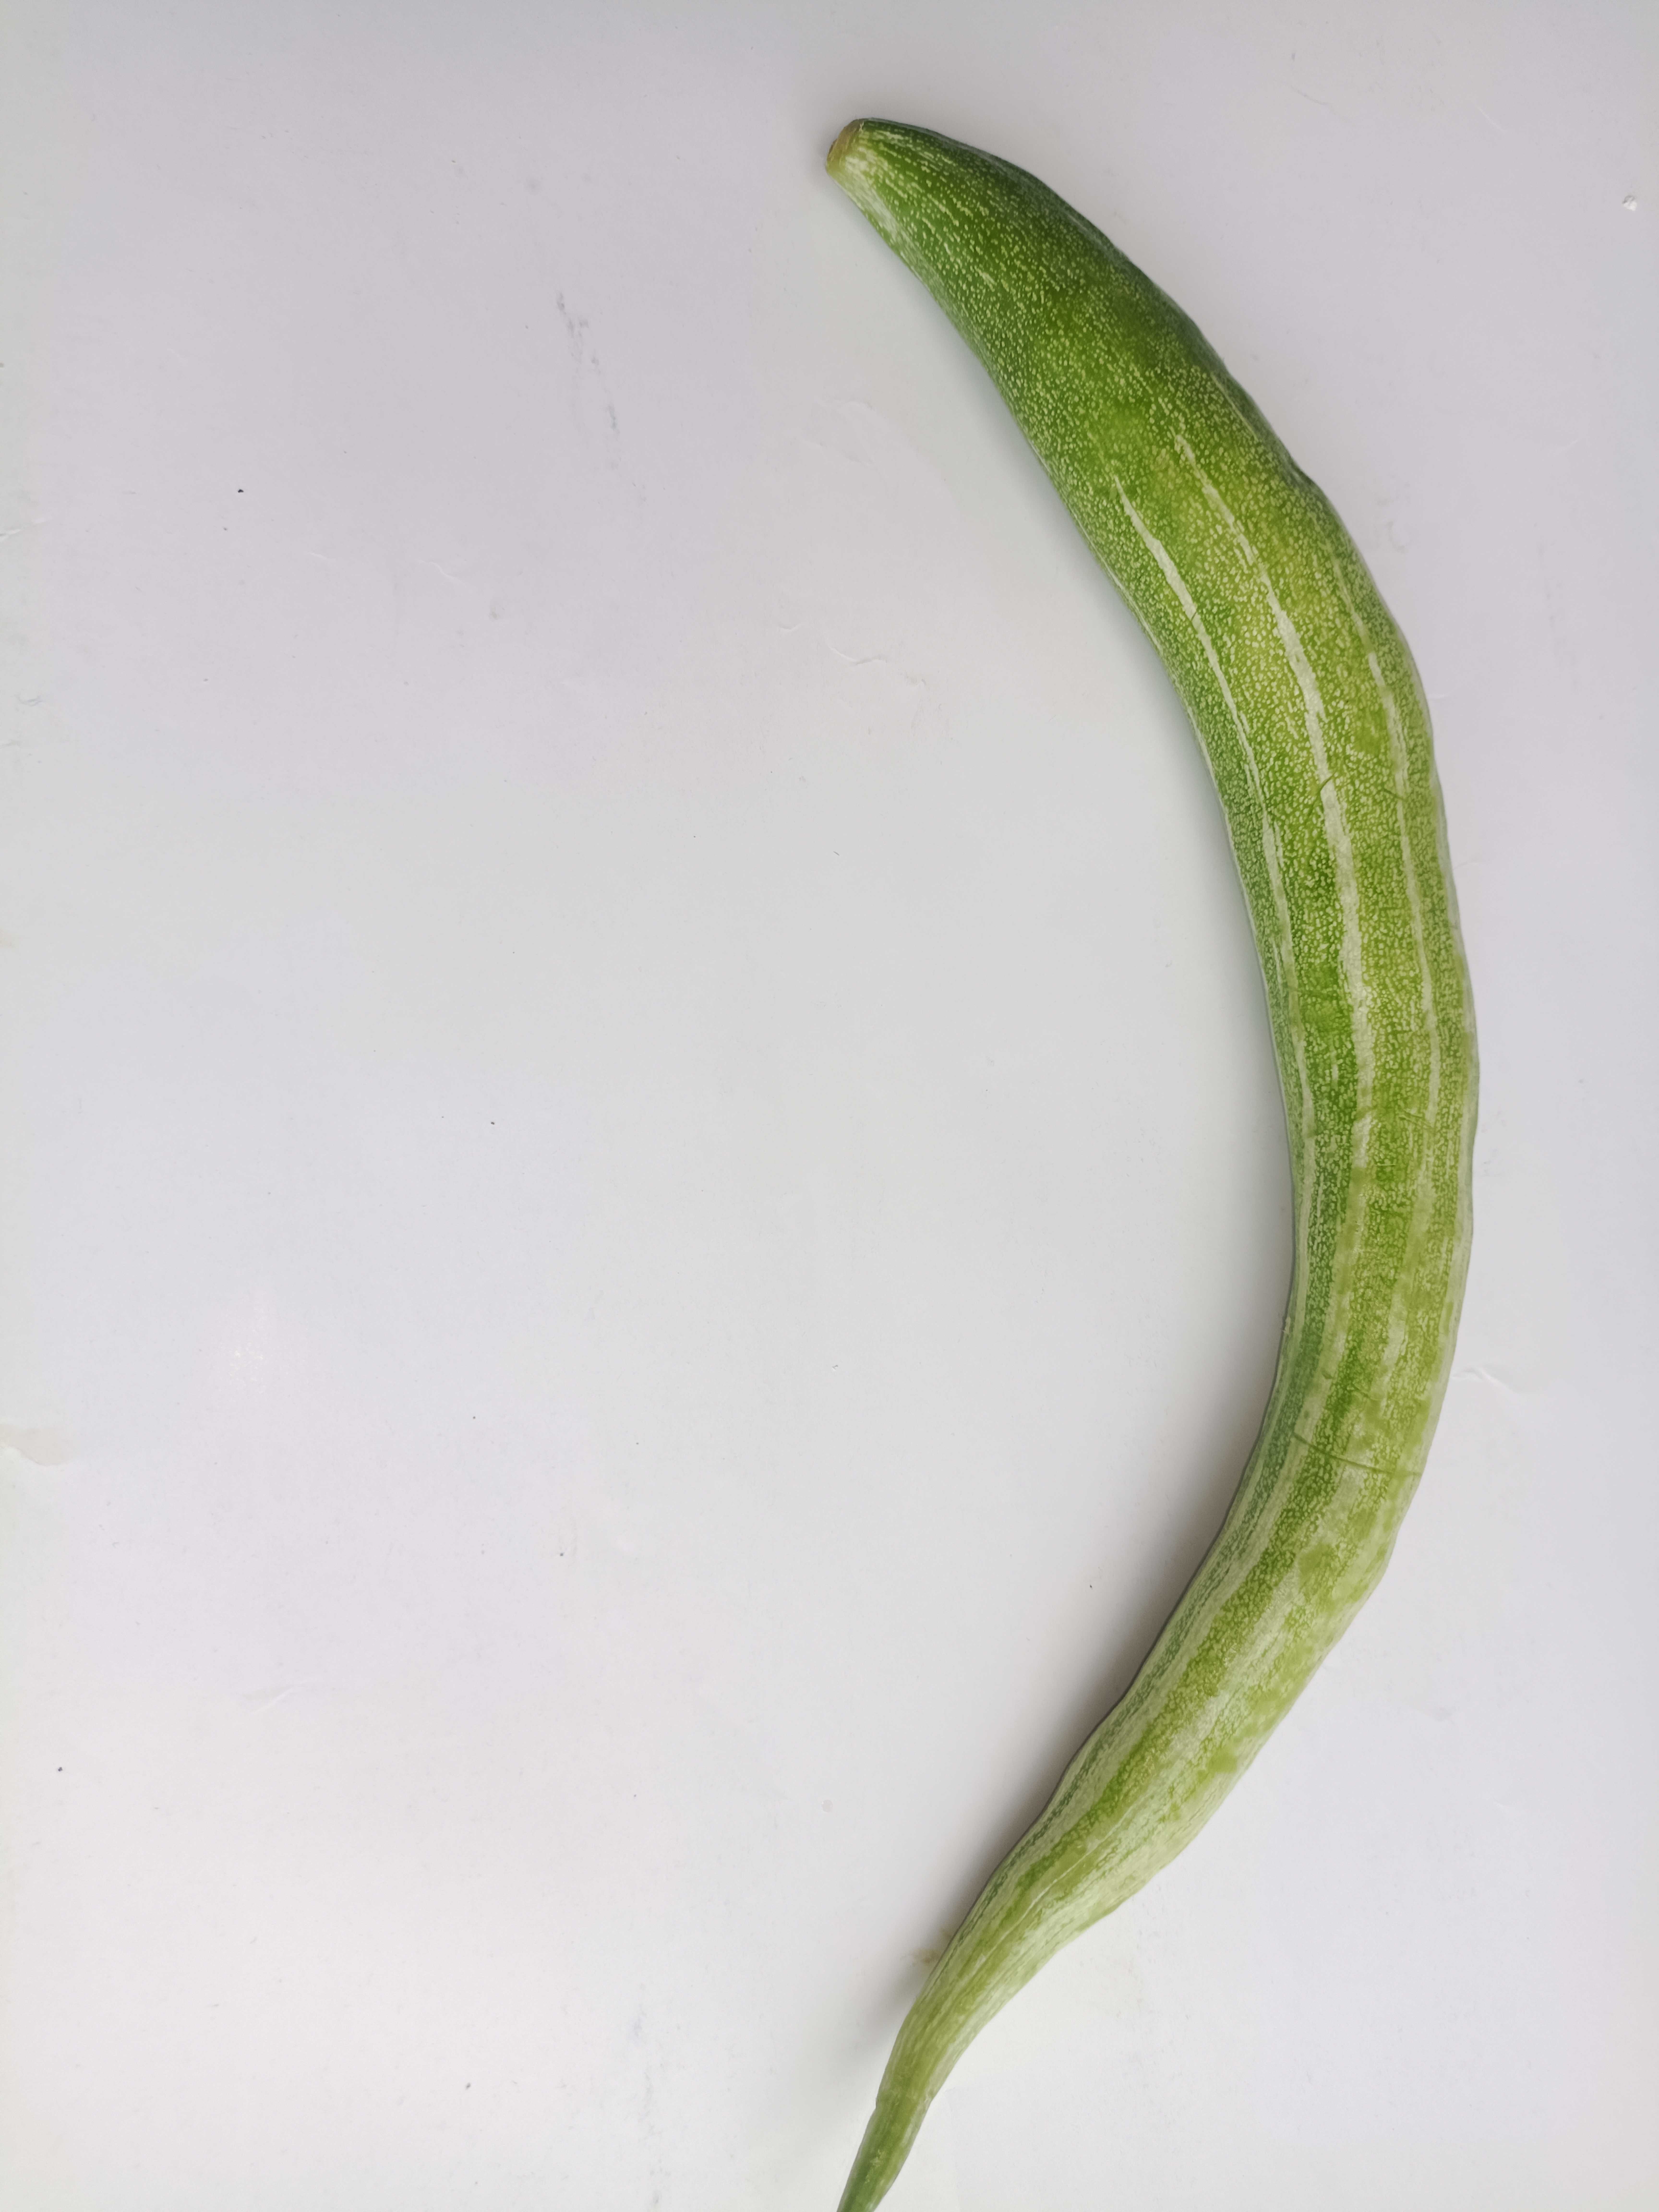
Label: Trichosanthes cucumerina